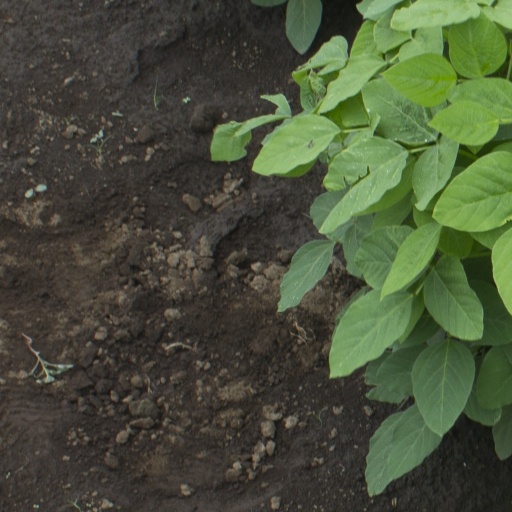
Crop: soybean